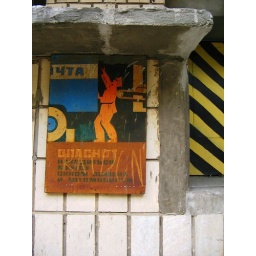
"Danger: don't stand between car and window", post office in Kiev, Ukraine